Unione

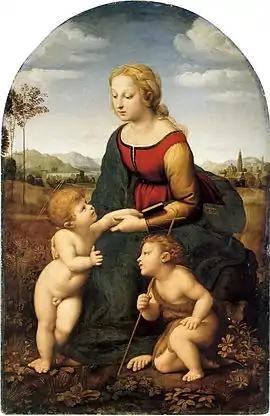
Raphael's "La belle jardinière", showing the use of unione

According to the theory of the art historian Marcia B. Hall, which has gained considerable acceptance, unione is one of the canonical painting modes of the Renaissance; that is, one of four modes of painting colours available to Italian High Renaissance painters, along with sfumato, chiaroscuro and cangiante. Unione was developed by Raphael, who exemplified it in the "Stanza della Segnatura".